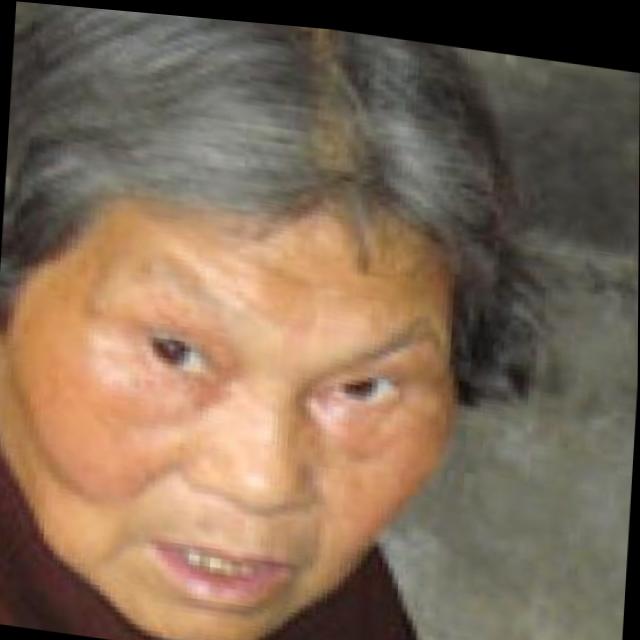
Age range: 65+